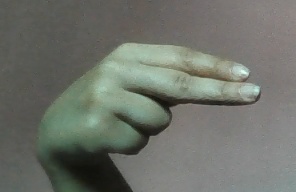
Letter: ain